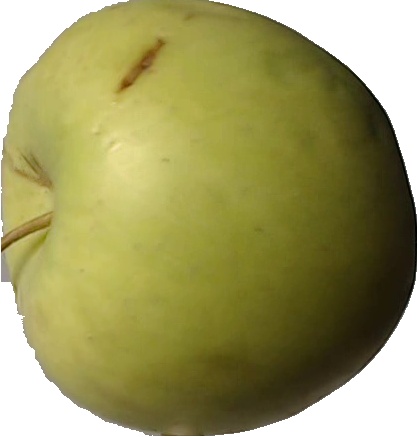
Label: apple_golden_3